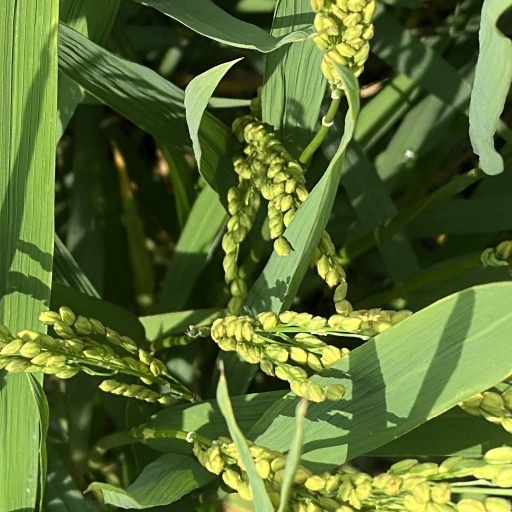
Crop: rice